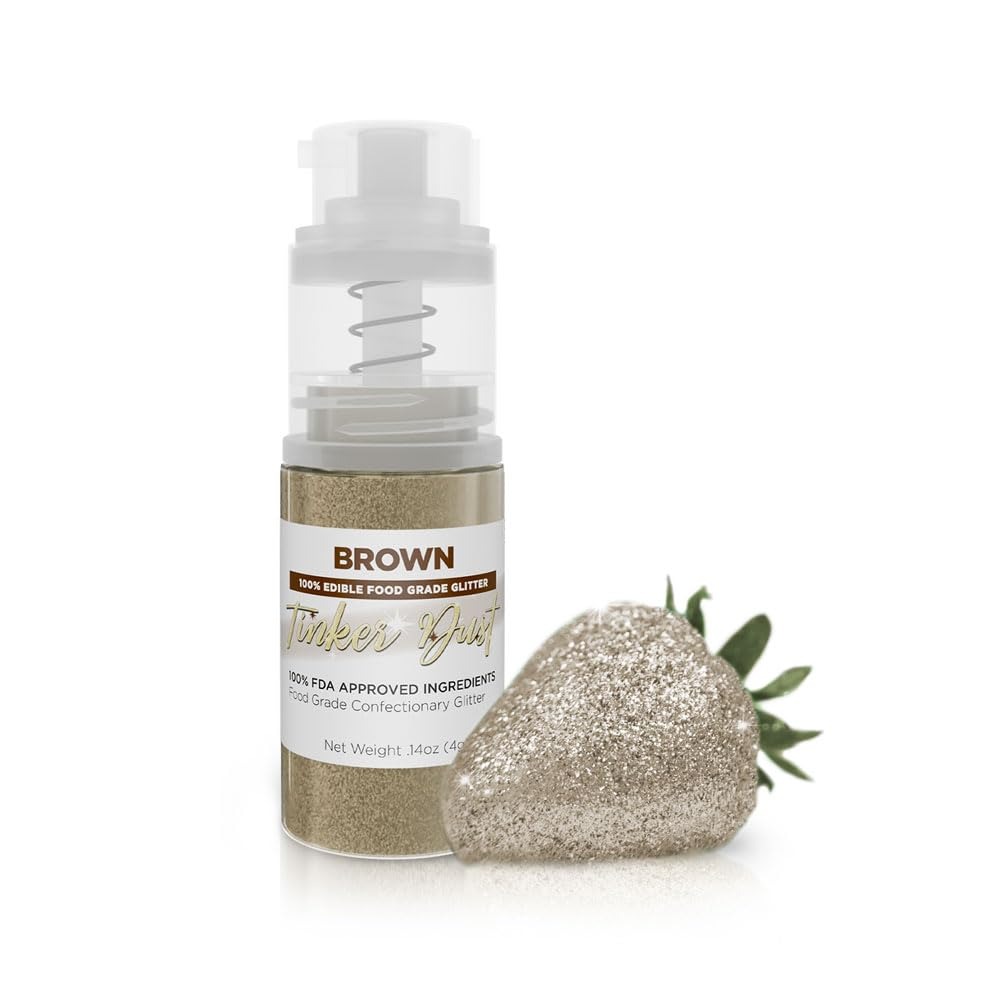
Item Name: Bakell - Brown Tinker Dust (4g, 1x Mini Spray Pump) Edible Glitter for Food, Desserts, and Beverages!
Bullet Point 1: 💕 Dual Use: When you buy Bakell's Tinker Dust, you're getting two products for the price of one! Tinker Dust (except certain golds) can be used as both a cake decorating dust and a beverage garnish! Add it to your favorite cocktail or soft drink to create a silky, shimmering effect that swirls your beverage to life!
Bullet Point 2: 👀 Our Tinker Dusts come in over 40 colors, ensuring you’ll find the perfect hue for cakes and vegan paint applications for any occasion.
Bullet Point 3: 🎂 🍸 Perfect for professional bakers, home cooks, and mixologists, Tinker Dust seamlessly infuses an enchanting sparkle into your confections and beverages.
Bullet Point 4: 🌿 We are the only edible glitter company whose products are made in the USA at SQF III, GMP, Halal, & Kosher certified facilities, & are nut free, gluten free, & vegan.
Bullet Point 5: 🎉 Perfect for gender reveal parties, holidays, birthdays, weddings, graduations, cakes, cocktails, mocktails, cookies, desserts, beer, garnishes, juice, teas, lemonade, coffee, & even crafts!
Bullet Point 6: 🎯 The convenient mini-pump design provides ease and precision of Tinker Dust for your food and drinks.
Bullet Point 7: 🛡️ Red No. 3 Free: Bakell prioritizes your health by carefully selecting the highest quality ingredients, to create the safest and best product on the market. Our Tinker Dust is also gluten free, dairy free, GMO free and vegan.
Product Description: Brown Tinker Dust is a beautiful, food grade edible glitter made with larger particles than Luster Dust to give it that “glitter look!" Perfect for cake decorating, cupcakes, cookies, fruit and even beverages! The convenient mini spray pump design ensures precise application to your culinary creations. This Tinker Dust is vegan, Red No. 3 (Erythrosine) free, gluten free, dairy free, nut free and GMO free. Whether you're a professional baker, a passionate home cook, or a mixologist, Tinker Dust is a seamless way to infuse a sparkle into your edible creations, adding a visually appealing touch to every treat.
Value: 1.0
Unit: Count

Price: 10.98